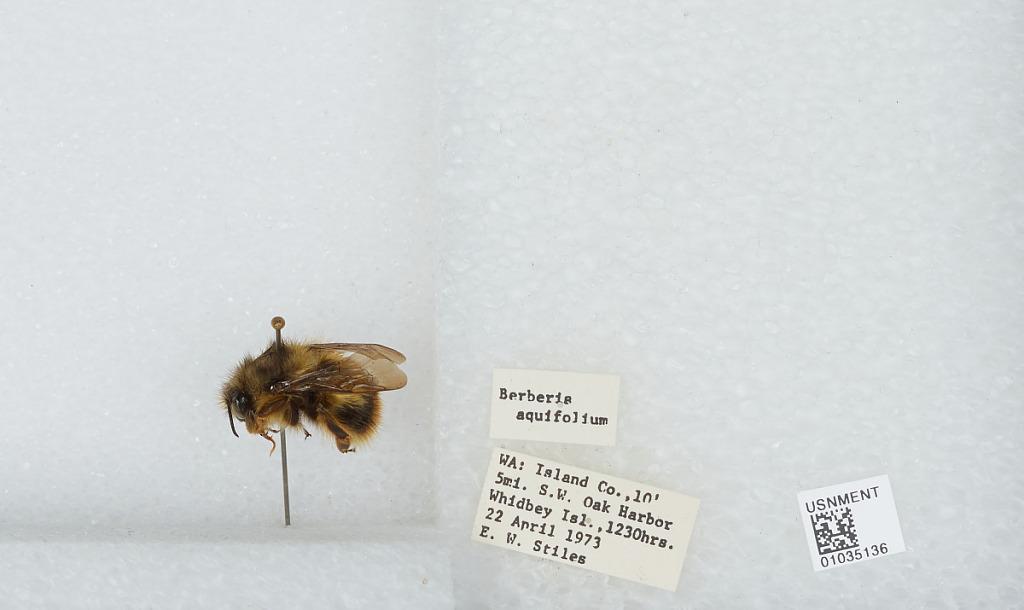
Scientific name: Bombus (Pyrobombus) mixtus Cresson
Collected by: E. Stiles
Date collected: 1973-4-22
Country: United States
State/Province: Washington
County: Island
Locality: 5 miles southwest of Oak Harbor, Whidbey Island
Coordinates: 48.2333, -122.736